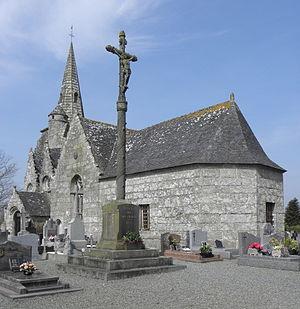
Flanc sud et chevet de l'église Saint-Gildas de Magoar (22).
L'église Saint-Gildas est une église catholique située à Magoar, en France.